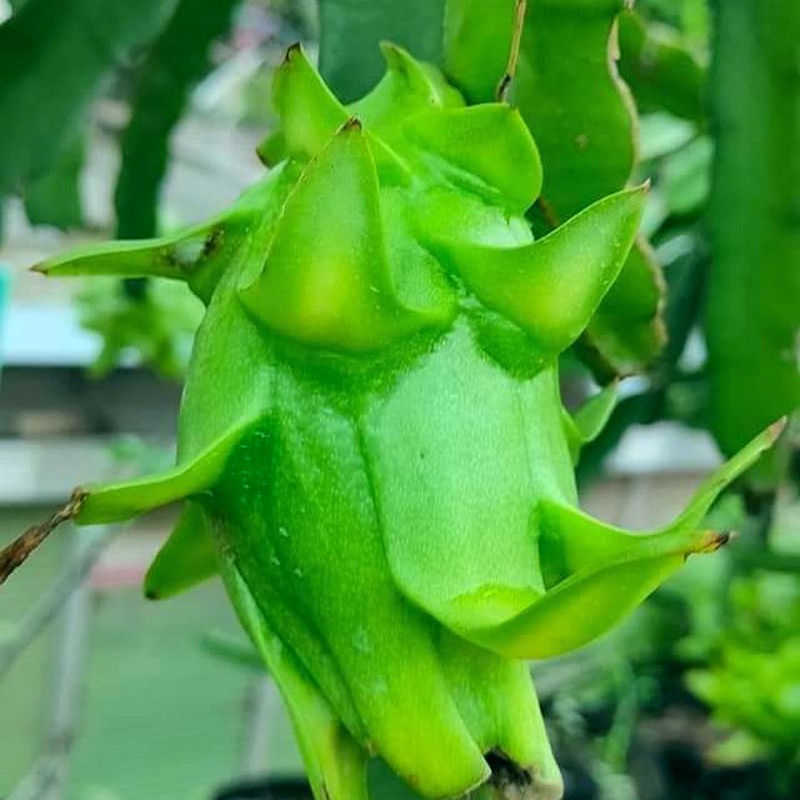
Label: Immature Dragon Fruit